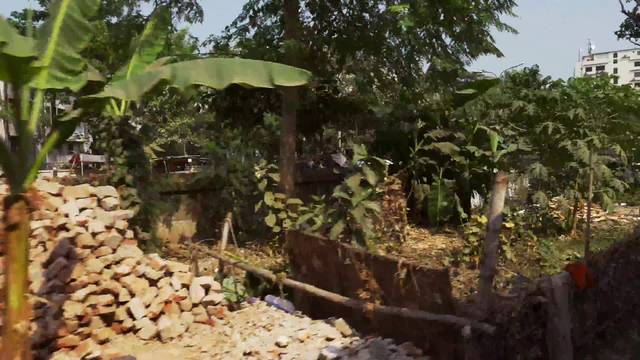
Region: Bangladesh
Coordinates: 23.75, 90.411